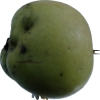
Label: Apple 12